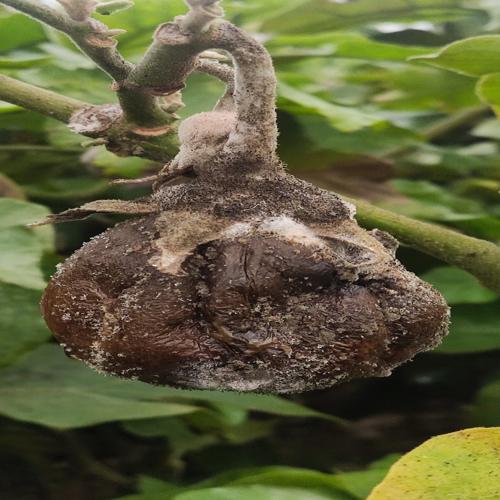
Label: Wet Rot